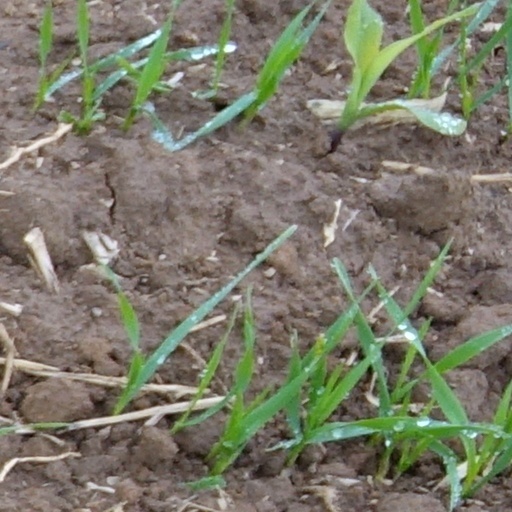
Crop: wheat